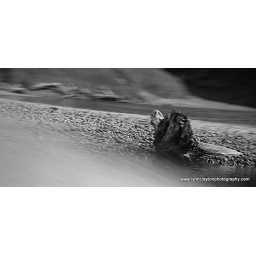
Whanganui river by jet boat